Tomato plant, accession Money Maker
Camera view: bottom (45 deg); turntable rotation: 300 degrees
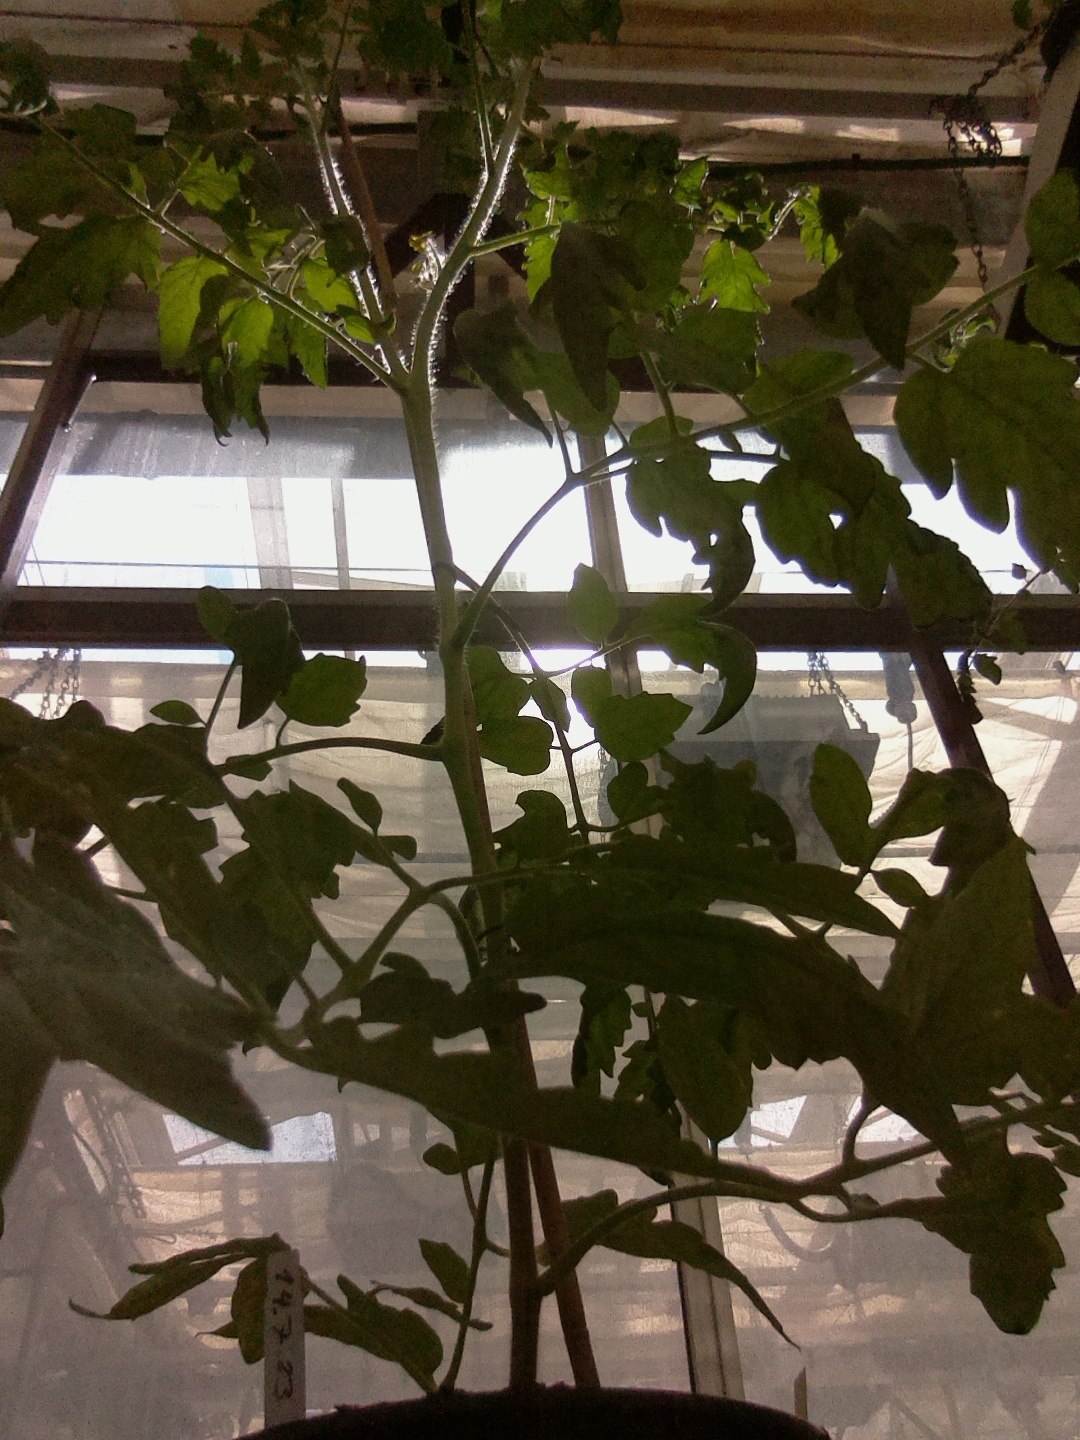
BBCH growth stage 63: 30%-40% of flowers open